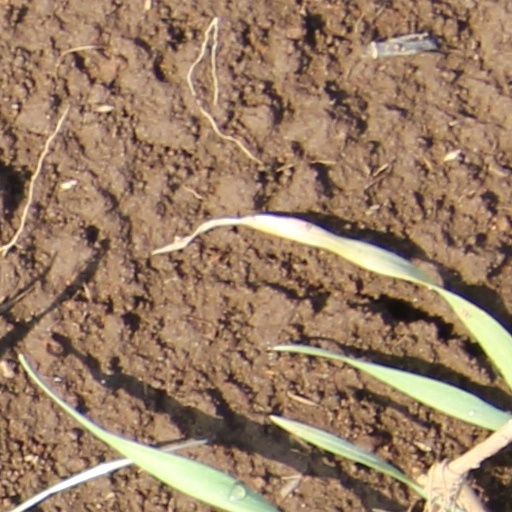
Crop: wheat